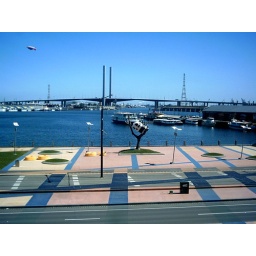
A cow in a tree commemorating a Victorian flood 30+ years ago